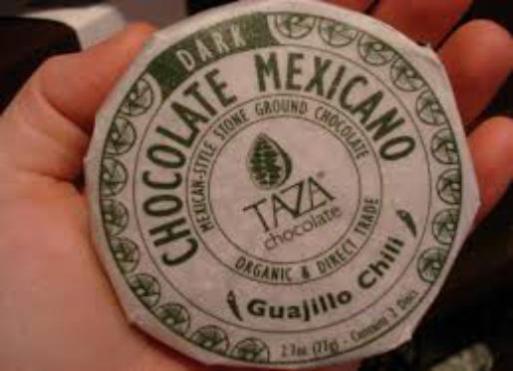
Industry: Food